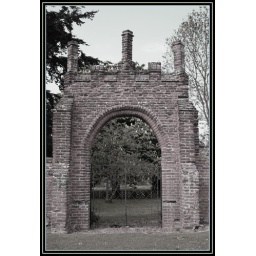
Discovered this wall and gate in the lanes near Lavenham, couldn't see much except a much more modern house behind.